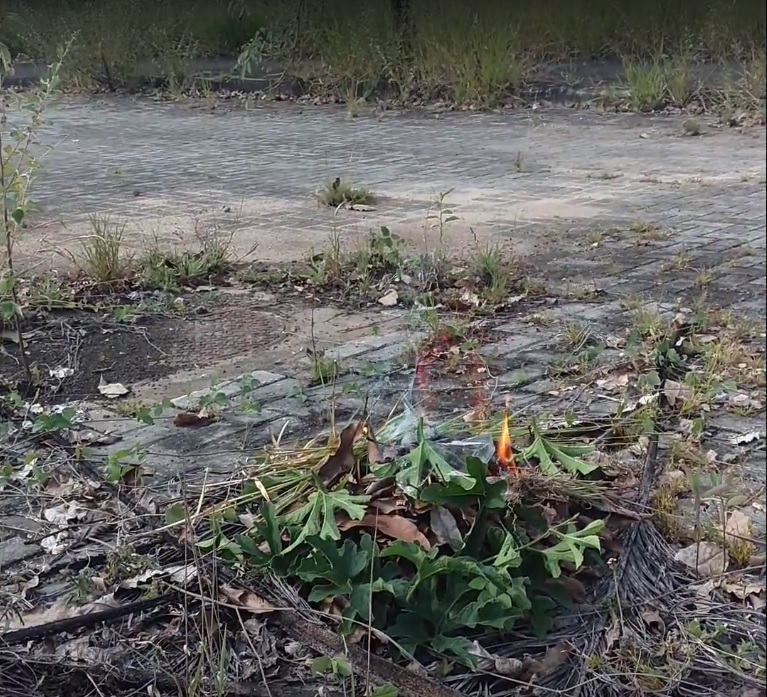
Fire: yes
Smoke: no